History of the Catholic Church in Florida

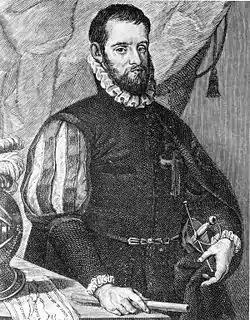

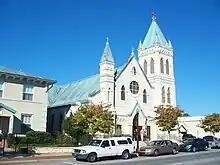
Basilica of St. Michael the Archangel, Pensacola

The first documented Catholic presence in present-day Florida was that of the expedition of the Spanish explorer Juan Ponce de León, who explored the east and west coasts of Florida in 1513. He called the new land "La Florida". When the Spanish landed on the Gulf Coast of Florida, they discovered that the Calusa, the dominant indigenous people of the area, possessed gold jewelry and other items. Despite Spanish efforts to peacefully trade for the gold, the Calusa attacked the ships, prompting Ponce de León to sail away.